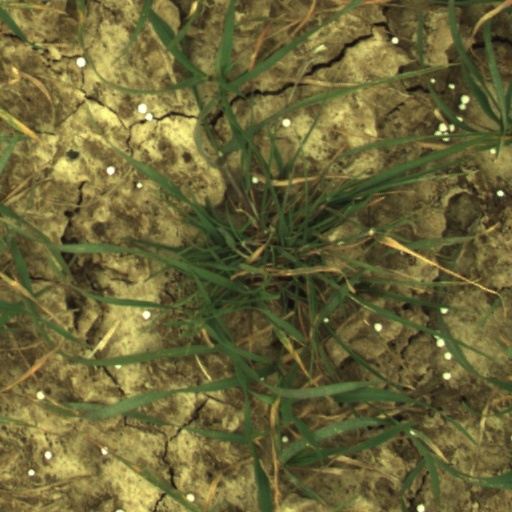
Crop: wheat